Jessica Weller

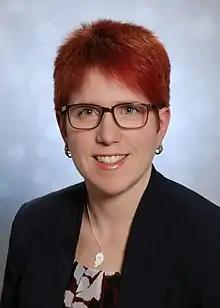
Jessica Weller (2019)

Jessica Weller (born 18 October 1983 in Wissen (Sieg)) is a German politician (CDU). She has been a member of the Landtag of Rhineland-Palatinate. She will no longer be a member of the Landtag elected in 2021 as of May 2021.